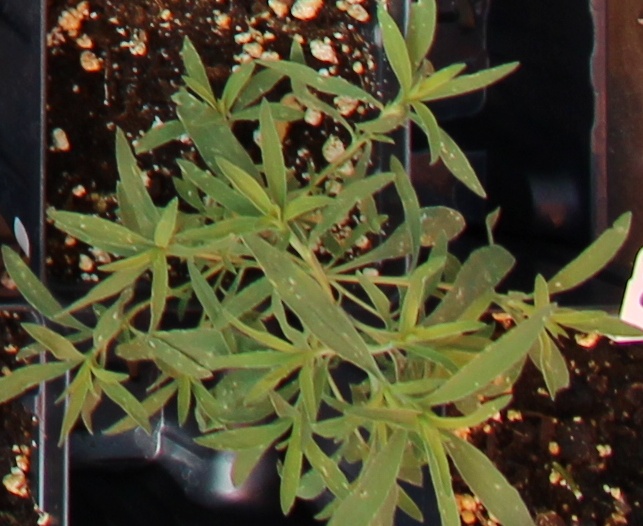
Label: Kochia